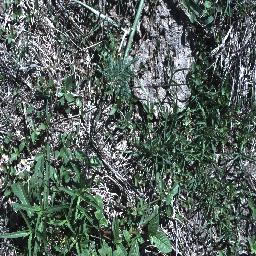
Label: prickly_acacia